Talleiv Huvestad

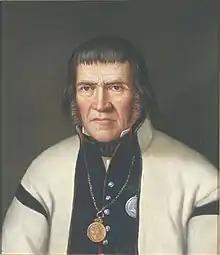
Talleiv Olavson Huvestad by C. Lorch. From DigitaltMuseum

Talleiv Olavson Huvestad was born on the Storaasli farm in the parish of Skafså in Øvre Telemark, Norway, the son of Olaf Tollefsson Storaasli (1724-1778) and Torbjør Gjermundsdotter Kjestveit (1734-1805). When his father died in his youth, he and his mother moved to the parish of Eidsborg in Tokke in Vest-Telemark where his mother married Vetle Huvestad. In 1794 he took over the Huvestad farm and on 7 November 1797 married Gjertud Rasmusdotter Mandt (1778-1845). They had 8 children. Besides farming, he served as a part-time teacher in rural Telemark villages. He acquired a special knowledge of health and justice and taught other farmers who sent their sons to him for training. He became deputy chairman of the village, and helped organize legal documents for other farmers. With his acquired health care skills, he served as both veterinarian and general practitioner. When vaccine was banned in 1810, most towns were affected, but Talleiv Huvestad's valley was vaccinated.